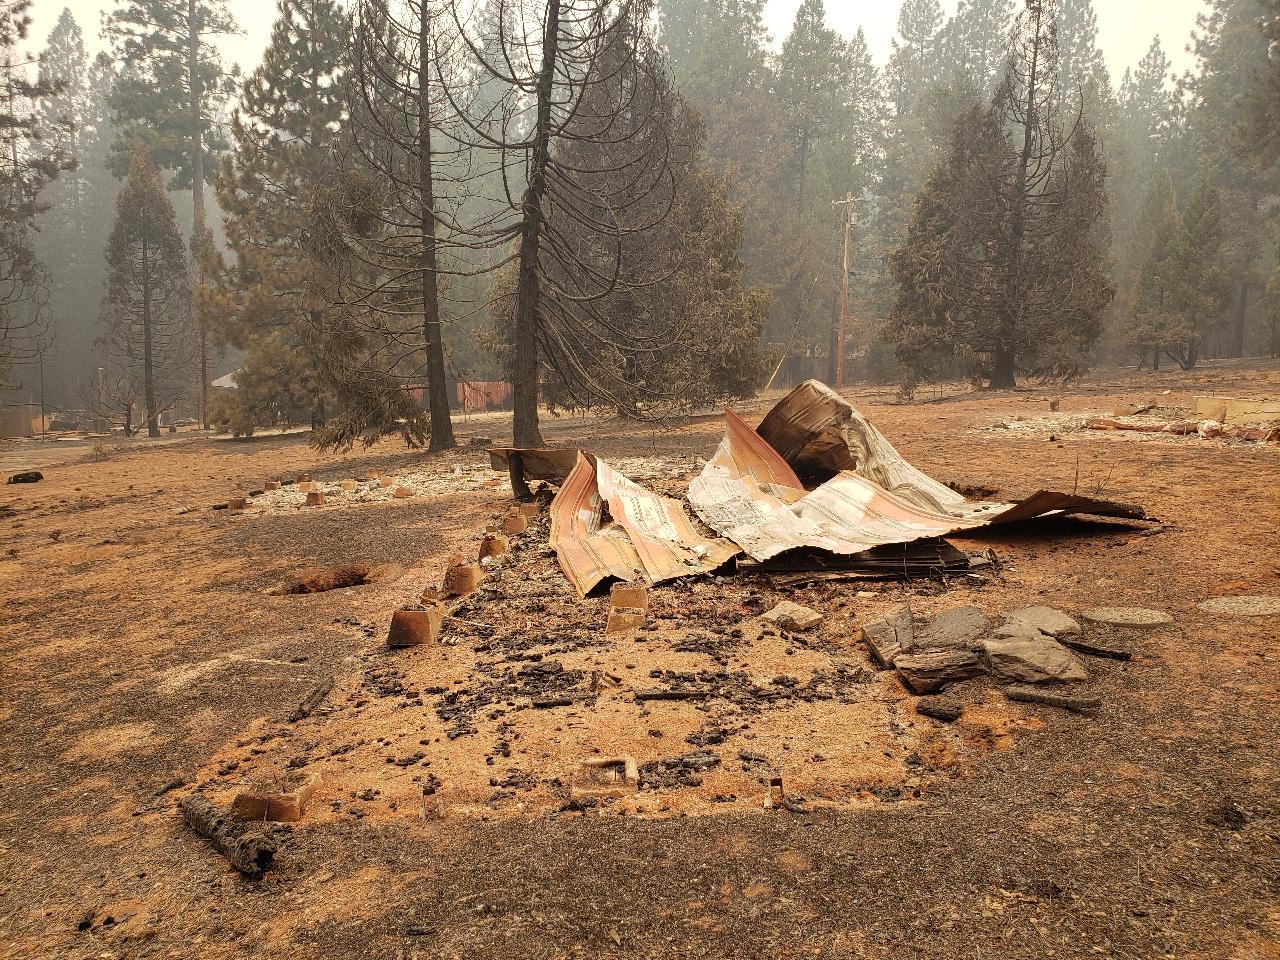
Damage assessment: destroyed